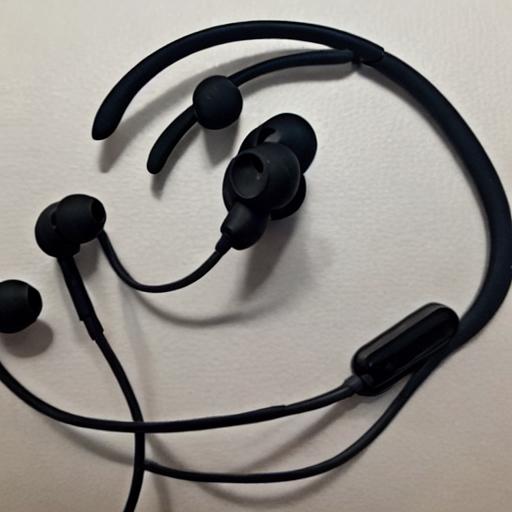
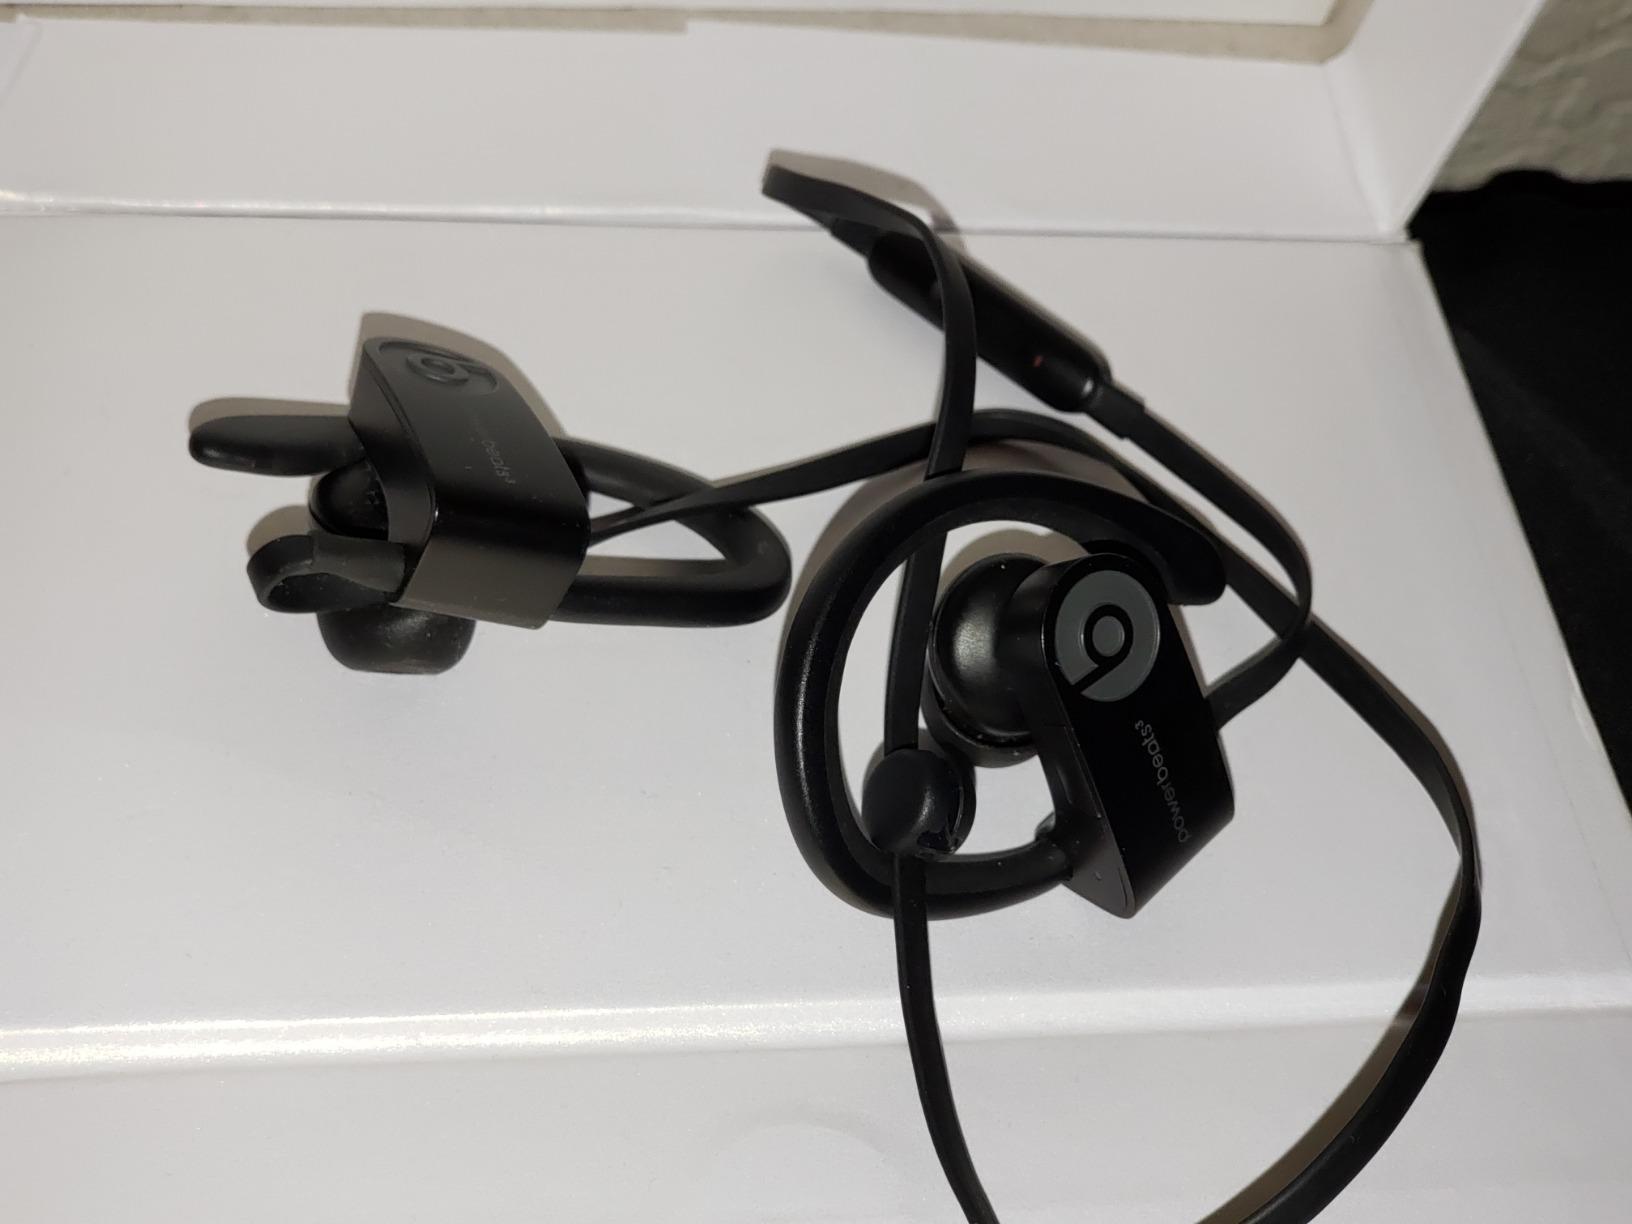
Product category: headphones
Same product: no